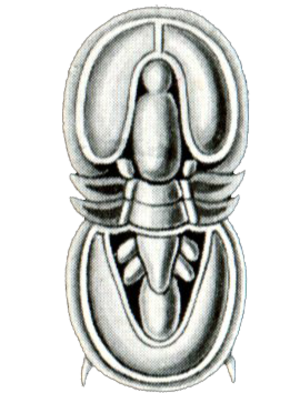
Agnostus est un genre de trilobites de la famille des Agnostidae. Les membres de ce genre ont laissé des fossiles datés du Cambrien inférieur à l'Ordovicien supérieur. Il s'agit d'espèces de petite taille, dont le corps, qui mesure de 3 à 5 mm de longueur, est divisé en deux métamères.
Les Agnostidae constituent une famille de trilobites primitifs de l'ordre des Agnostida.